Cuxhaven

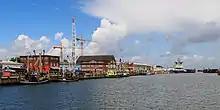
The fishing harbour by the Fischmarkt

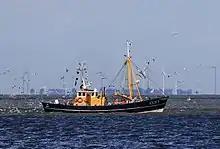
A shrimp cutter returns.

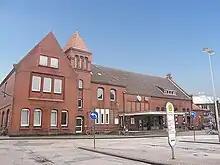
Cuxhaven station building, demolished and replaced in 2013

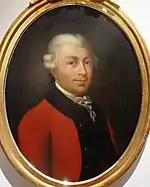
Carsten Niebuhr

The origins of tourism go back to the year 1816 when a seaside resort was founded in Cuxhaven. Since 1964 Cuxhaven has been a state-recognized climate seaside resort ("Seeheilbad") and centre of the so-called holiday region of Cuxland.